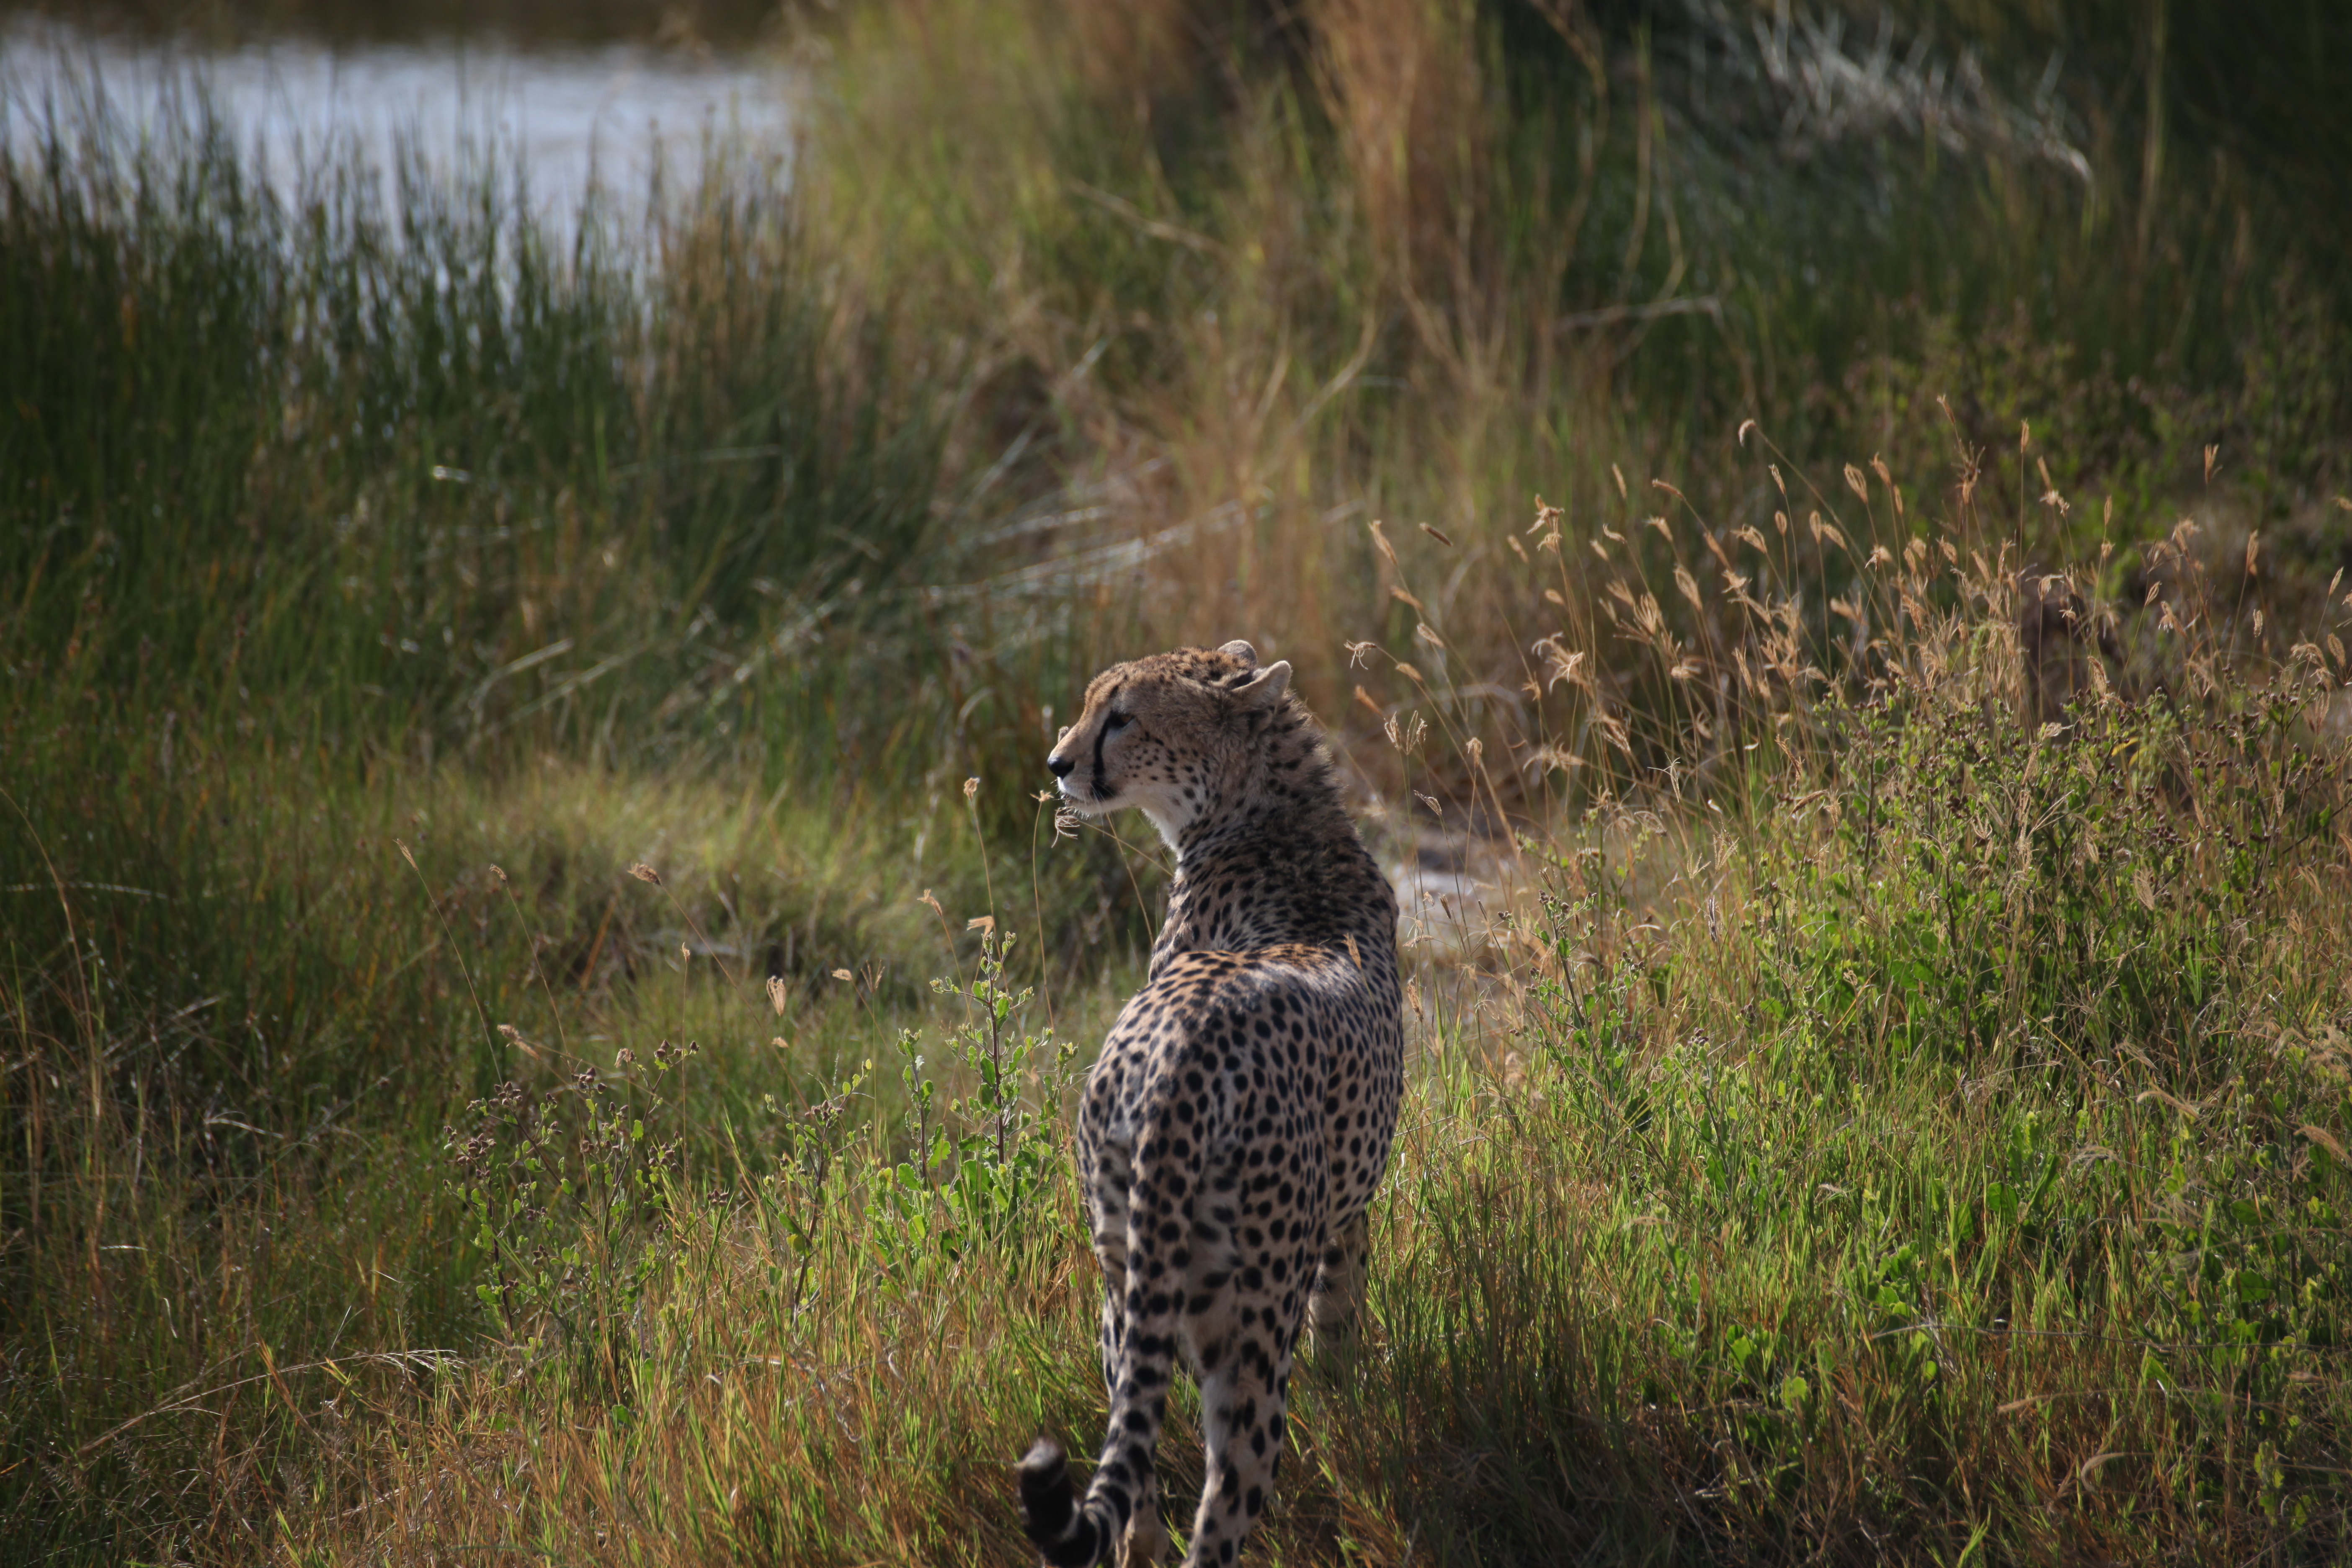
bird, wildlife, fauna, cheetah, vertebrate, safari